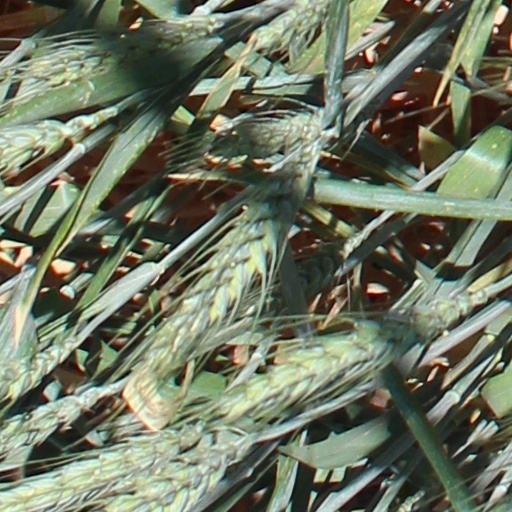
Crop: wheat